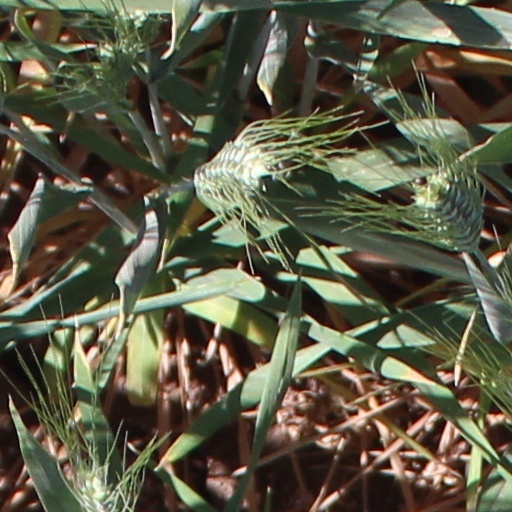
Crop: wheat